Hagerstown and Frederick Railway

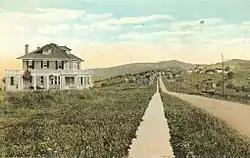
Jefferson Boulevard in Braddock Heights, Maryland with an H&F trolley

Like the H&F, the Hagerstown Railway was begun in 1896. The leading investors were Christian W. Lynch and William Jennings, who took a different approach to development by creating an urban loop within Hagerstown, with crossing lines on Washington Street and South Potomac Street, and a branch to nearby Williamsport. By 1897 line Potomac Street line extended to Funkstown.